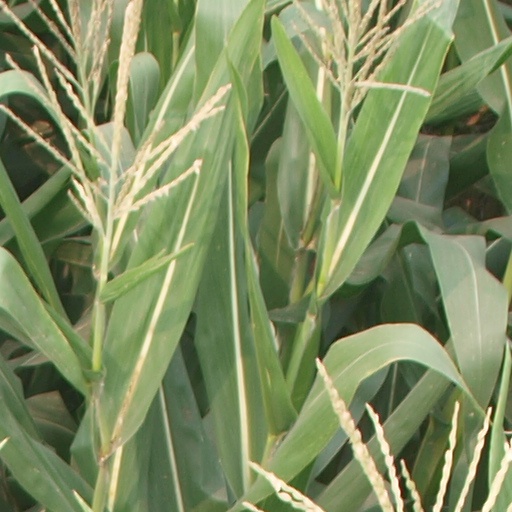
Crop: maize; corn